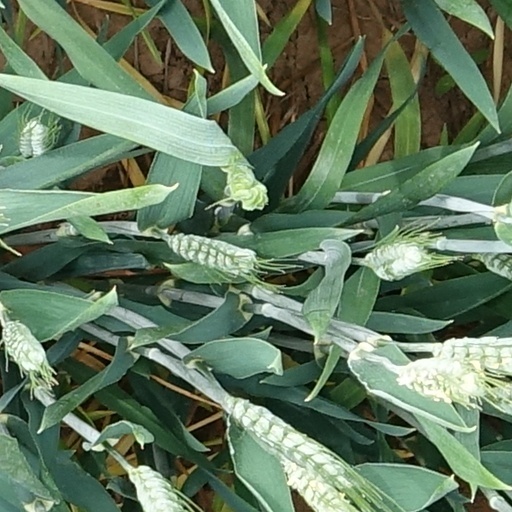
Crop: wheat